Pu'er tea

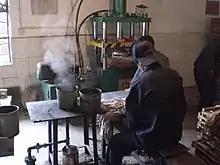
A pu'er tea factory, which steams, bags, and presses the loose leaf pu'er into tea bricks

The leaves are then dry-roasted using a large wok in a process called "killing the green" (殺青; pinyin: "shā qīng"), which arrests most enzyme activity in the leaf and prevents full oxidation. After pan-roasting, the leaves are rolled, rubbed, and shaped into strands through several steps to lightly bruise the tea and then left to dry in the sun. Unlike green tea produced in China which is dried with hot air after the pan-frying stage to completely kill enzyme activity, leaves used in the production of pu'er are not air-dried after pan-roasting, which leaves a small amount of enzymes which contribute a minor amount of oxidation to the leaves during sun-drying. The bruising of the tea is also important in helping this minimal oxidation to occur, and both of these steps are significant in contributing to the unique characteristics of pu'er tea.